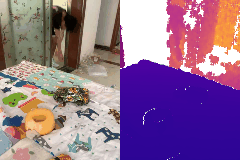
Label: donut